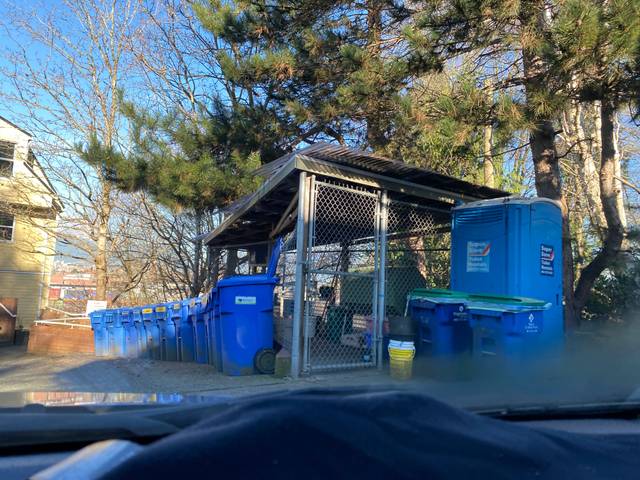
Region: Canada
Coordinates: 49.266, -123.089